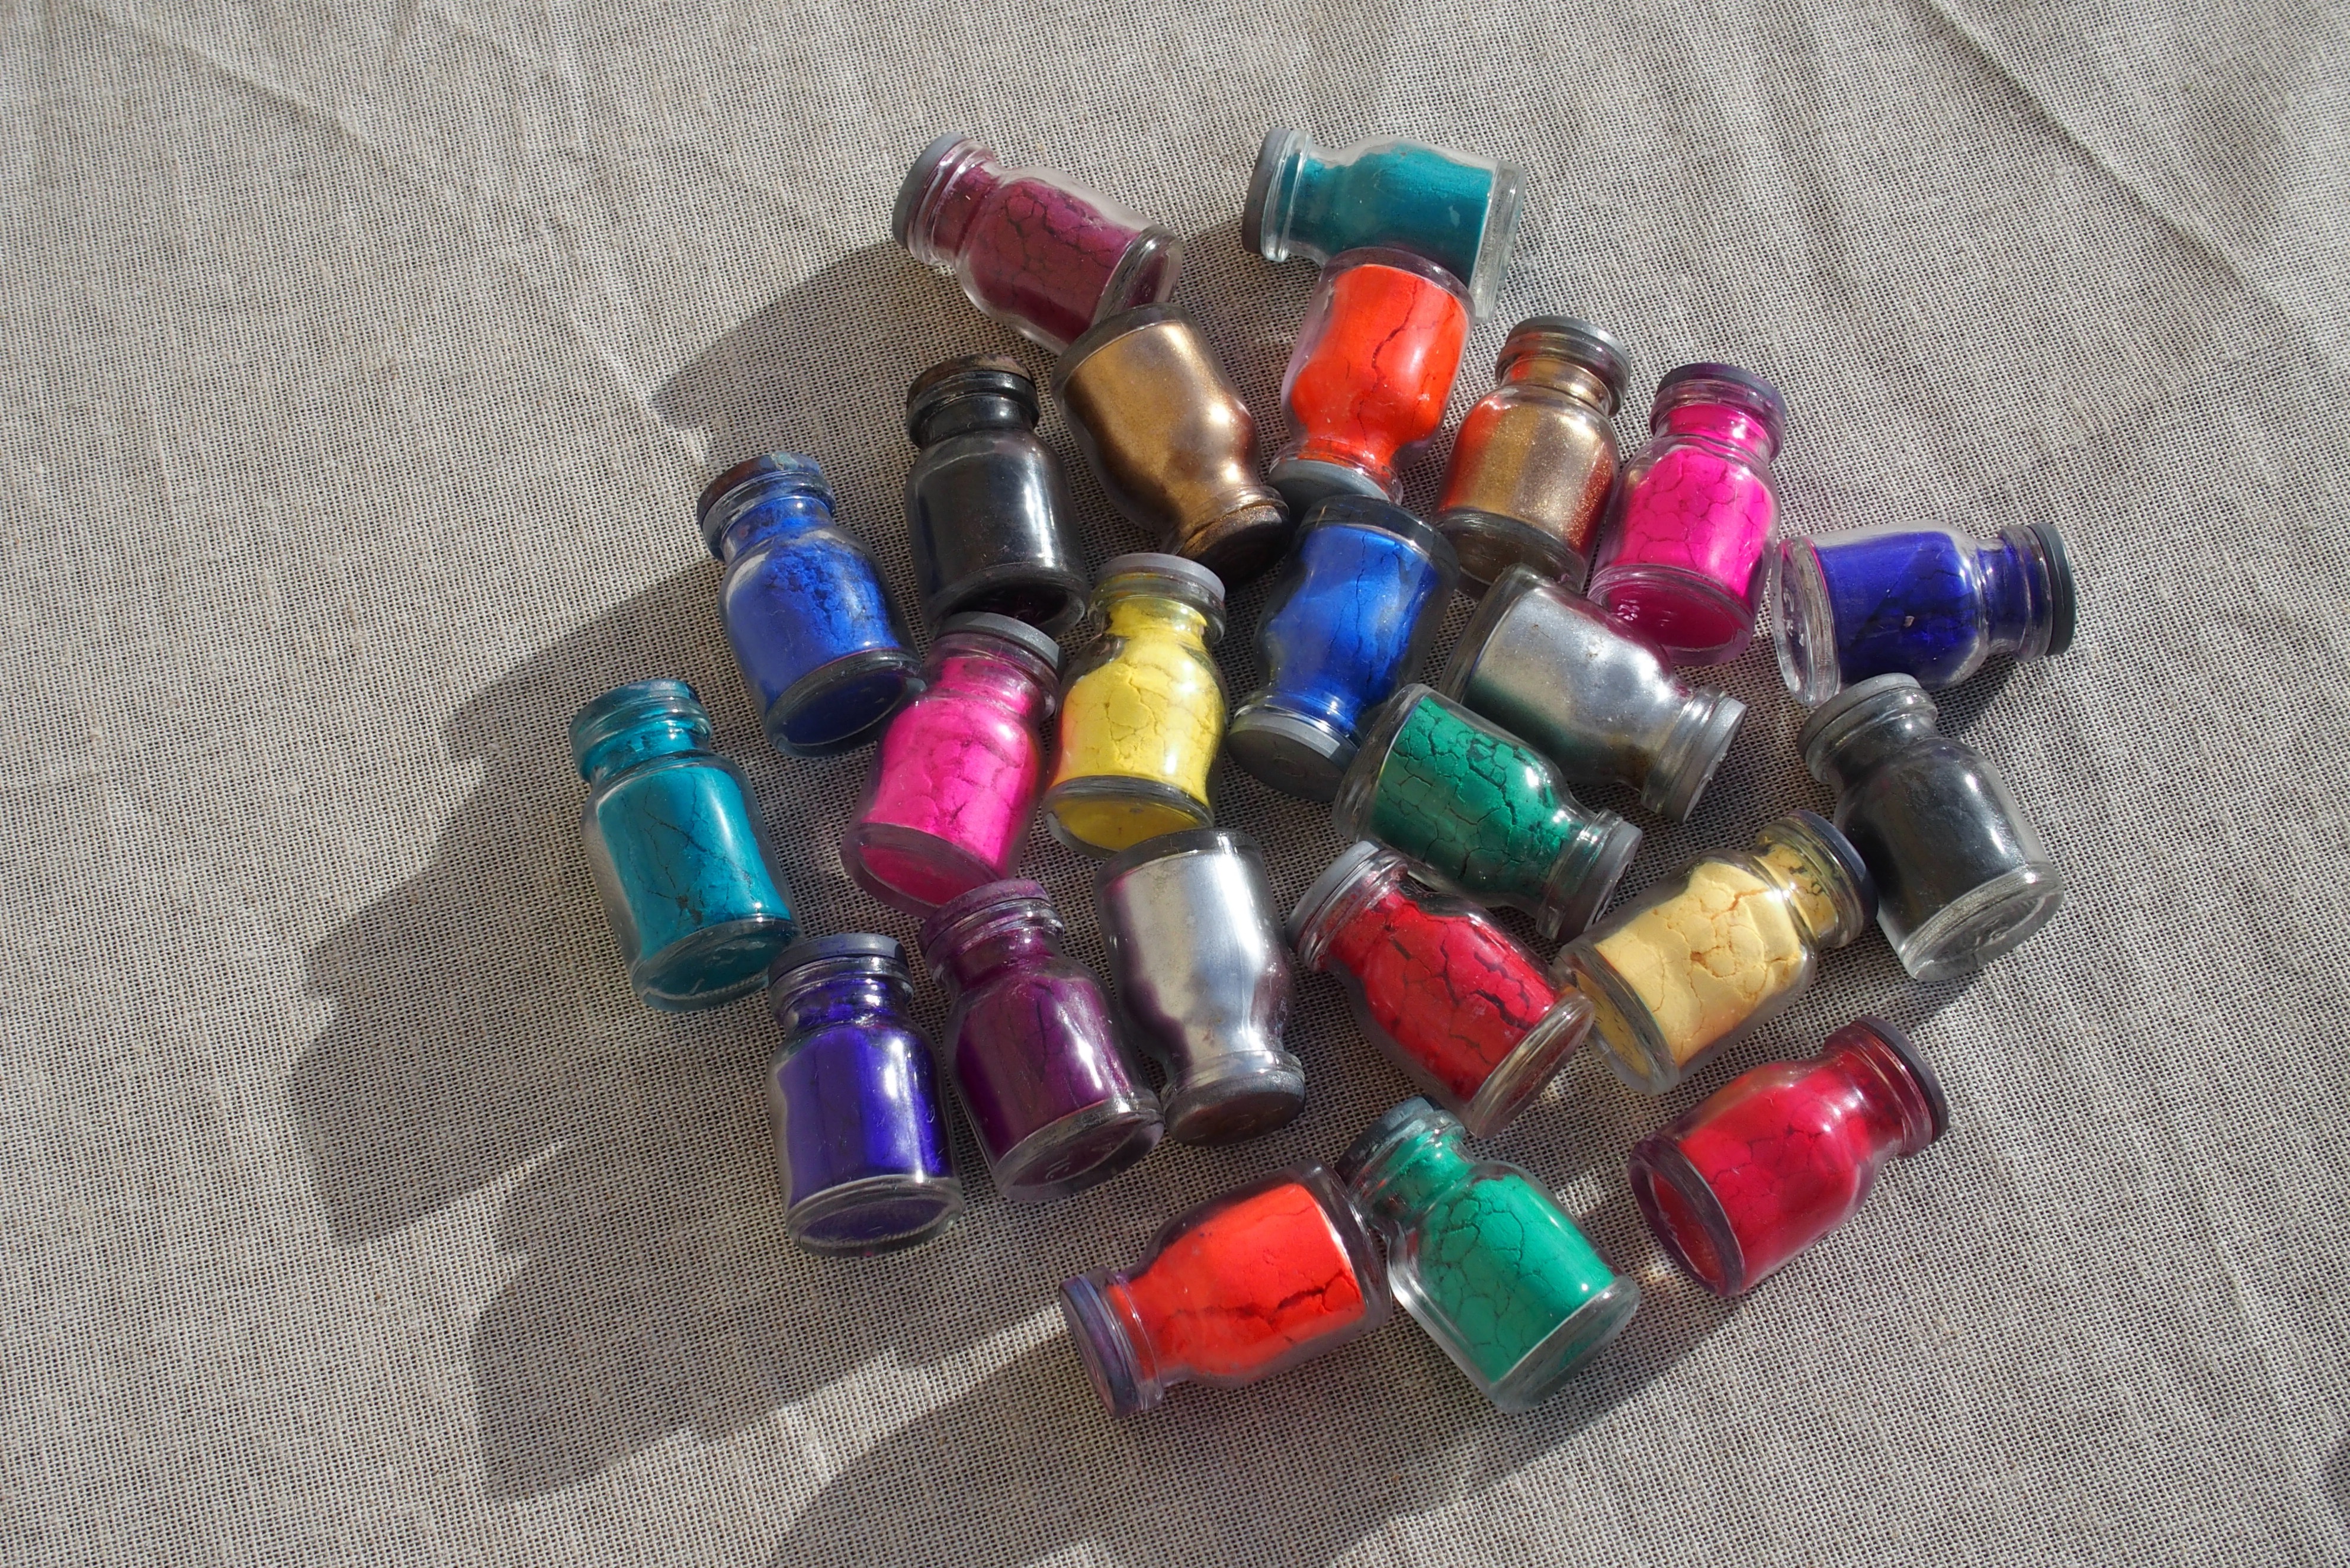
hand, finger, color, bottle, bead, art, india, pigments, jewelry making, fashion accessory